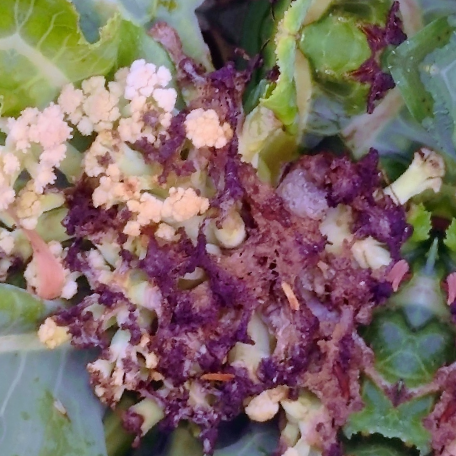
Label: Bacterial spot rot